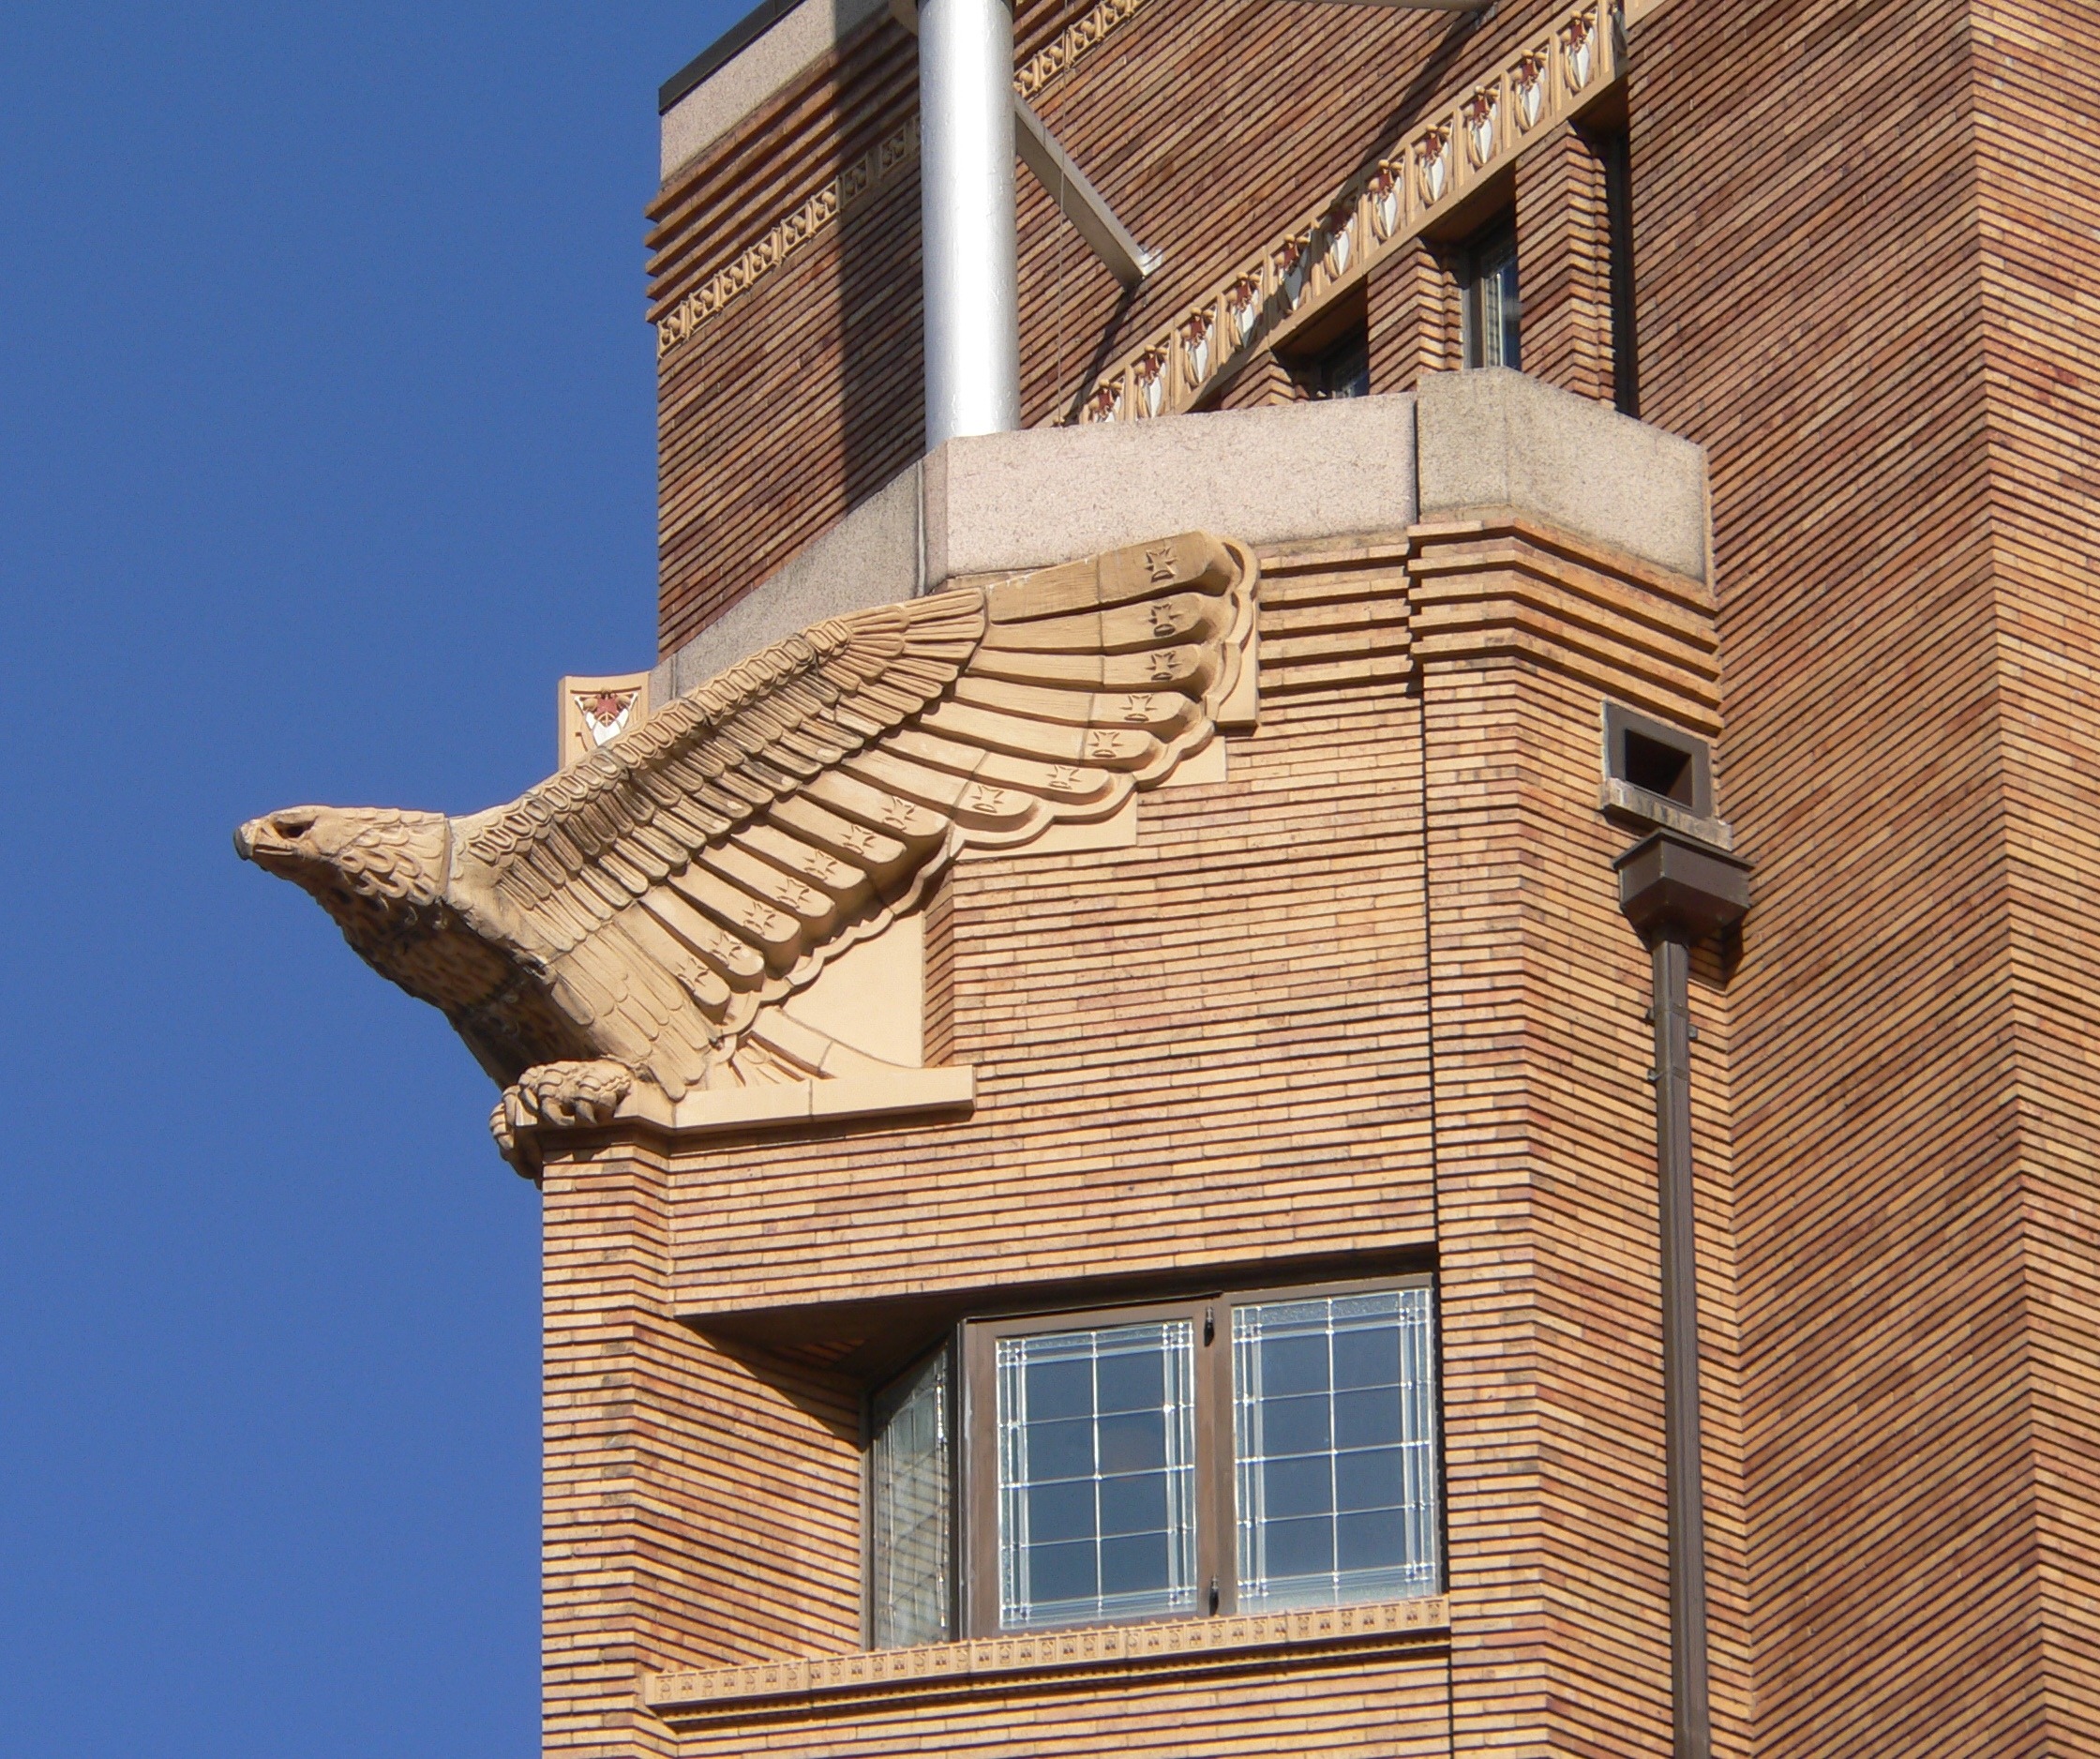
architecture, structure, wood, house, window, roof, building, tower, macro, eagle, facade, brick, material, interior design, close up, sculpture, outside, windows, iowa, brickwork, siding, sioux city, window covering